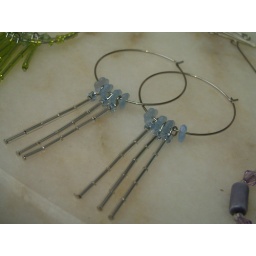
dangles separated by Czech pressed glass flowers with AB coating; clear blue silver-lined seed beads top each dangle